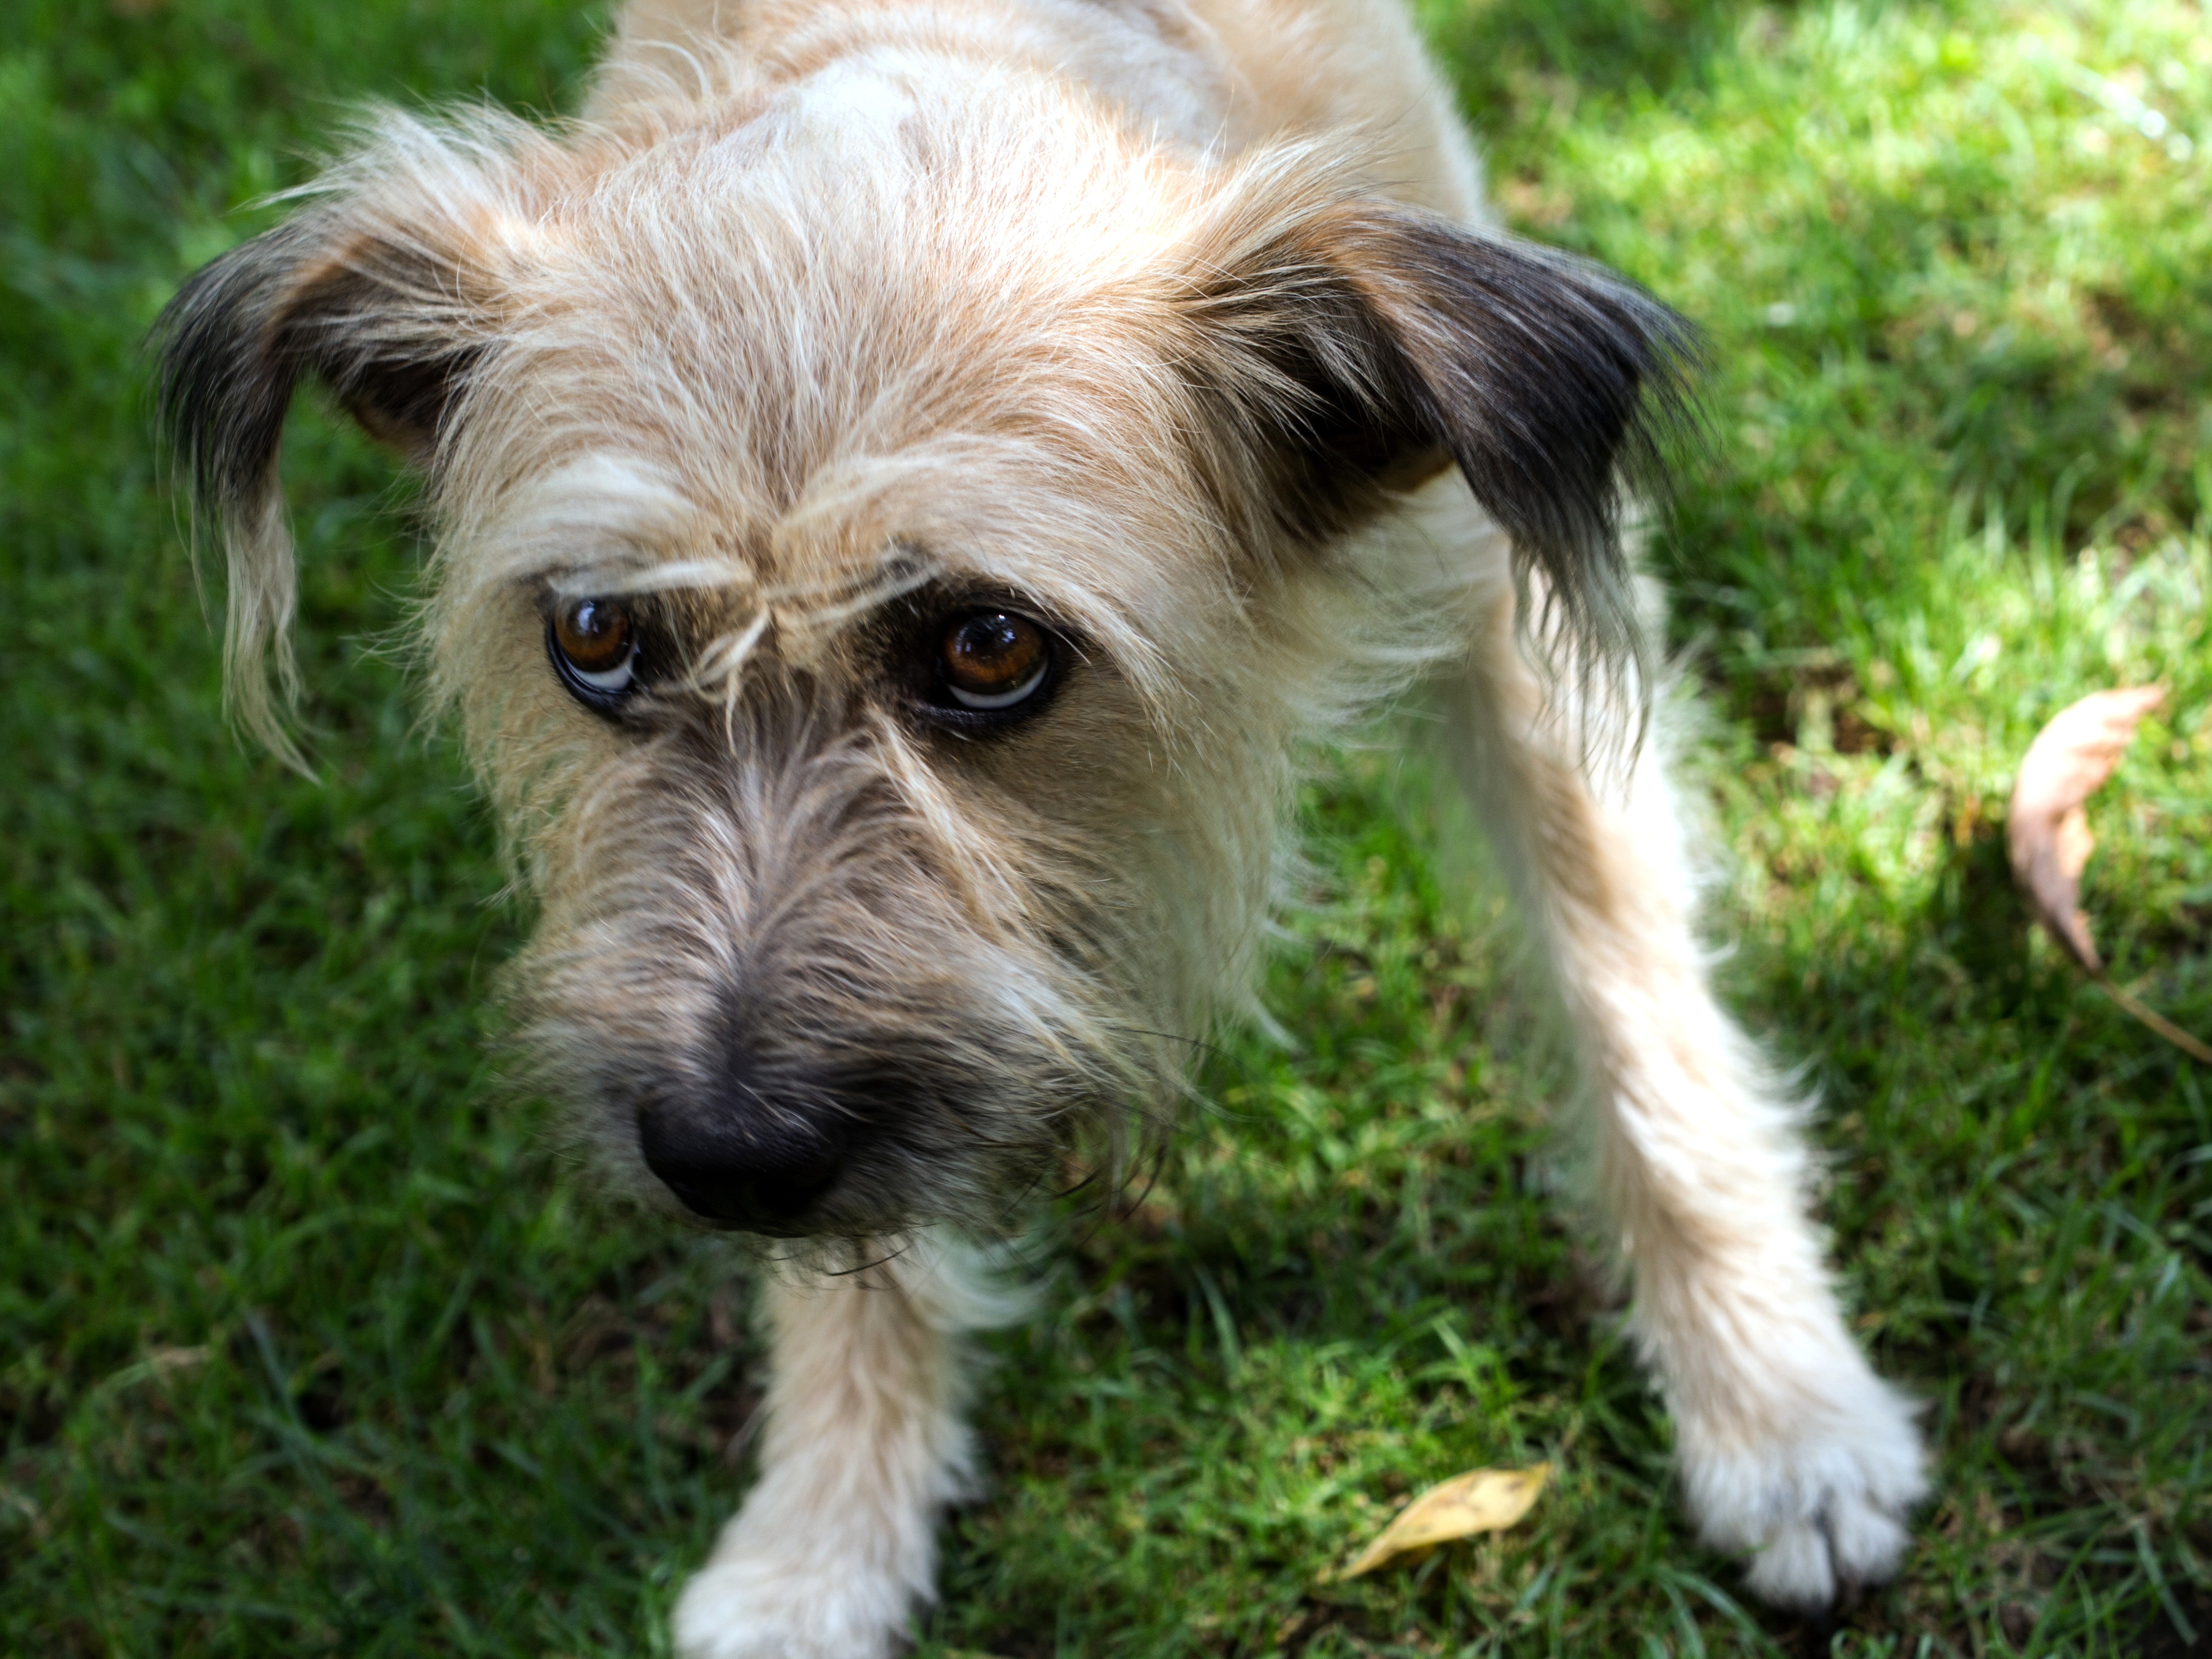
puppy, dog, pet, mammal, hybrid, vertebrate, schnauzer, miniature schnauzer, dog breed, terrier, cairn terrier, australian silky terrier, dog like mammal, schnoodle, dandie dinmont terrier, glen of imaal terrier, dog crossbreeds, morkie, biewer terrier, norfolk terrier, poodle crossbreed, petit basset griffon vend en, lowchen